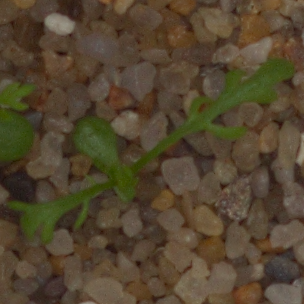
Label: scentless_mayweed